Frederick Crowder (politician)

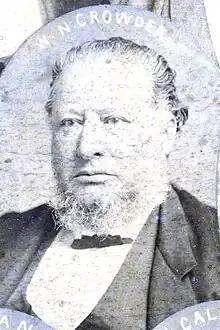
William N. Crowder in 1872

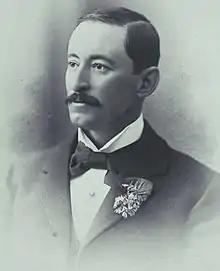
Crowder at the 1898 Australasian Federal Convention.

Crowder was born in Franklin Street, Adelaide, the second son of William Nathaniel Crowder (c. 1818 – 2 February 1898) who arrived in South Australia in 1839 on the barque "Singapore". His wife Emily (c. 1829 – December 1867) is not recorded as a passenger, and it is likely they married around 1850.